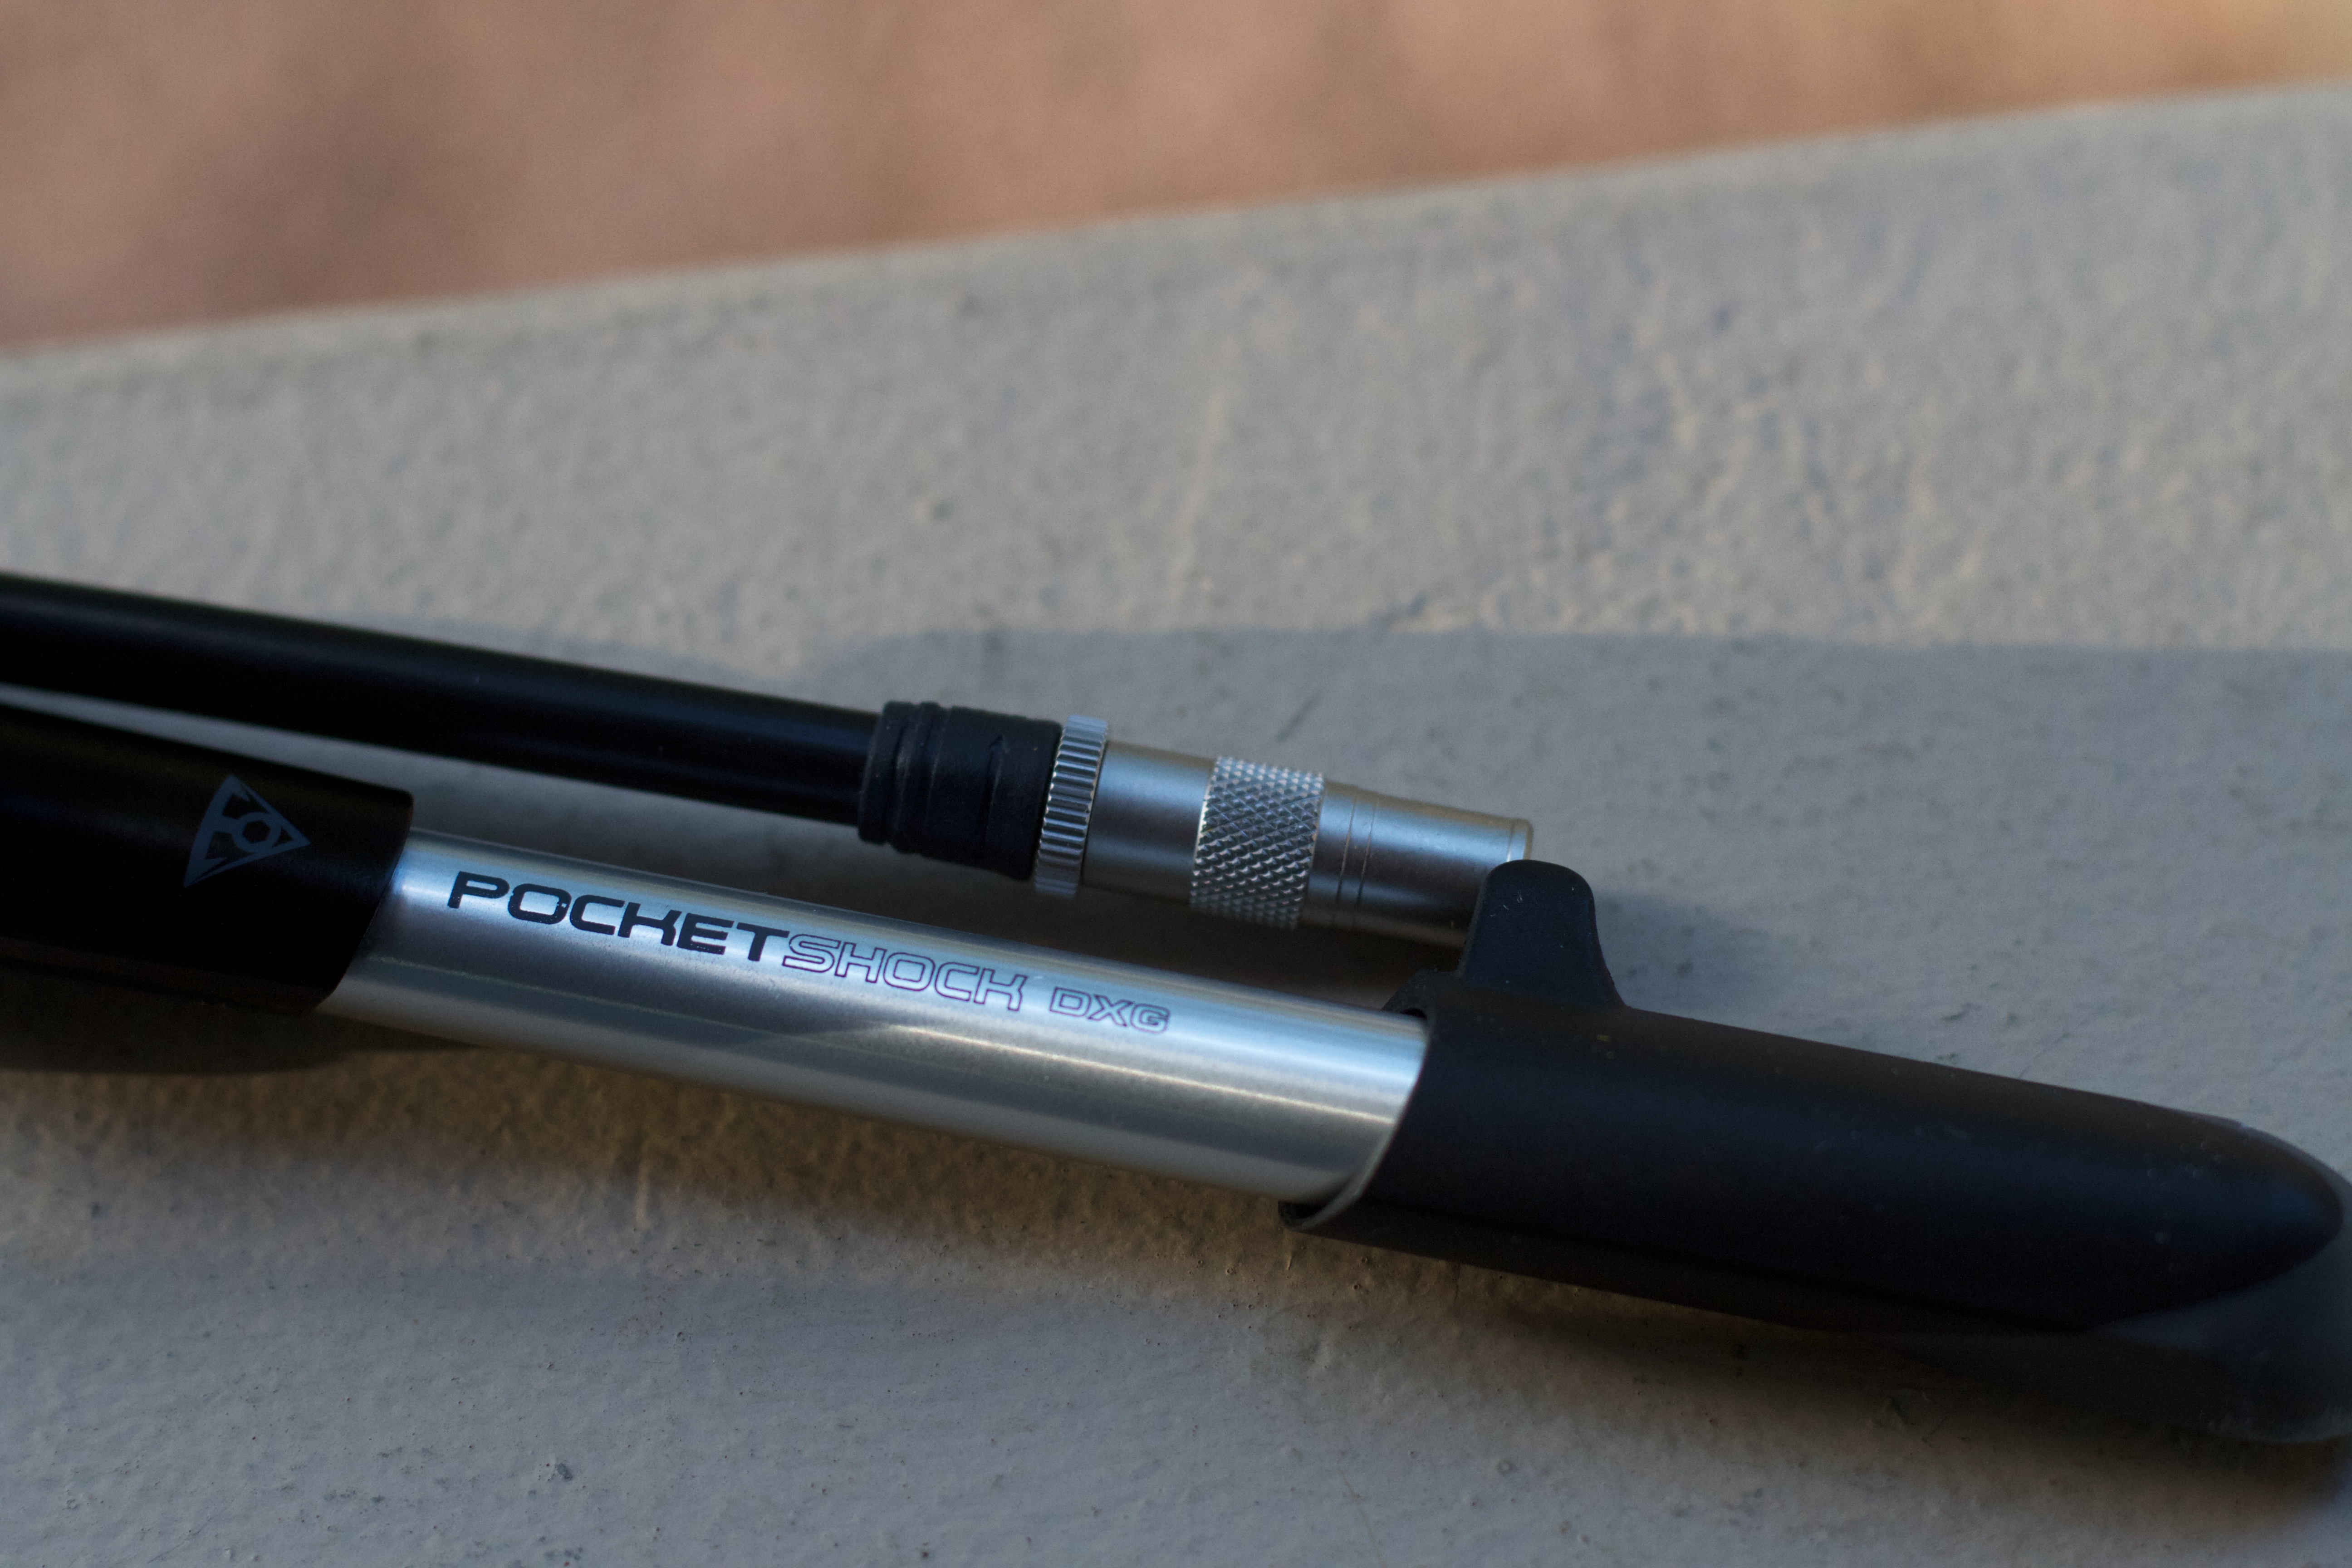
pen, ball pen